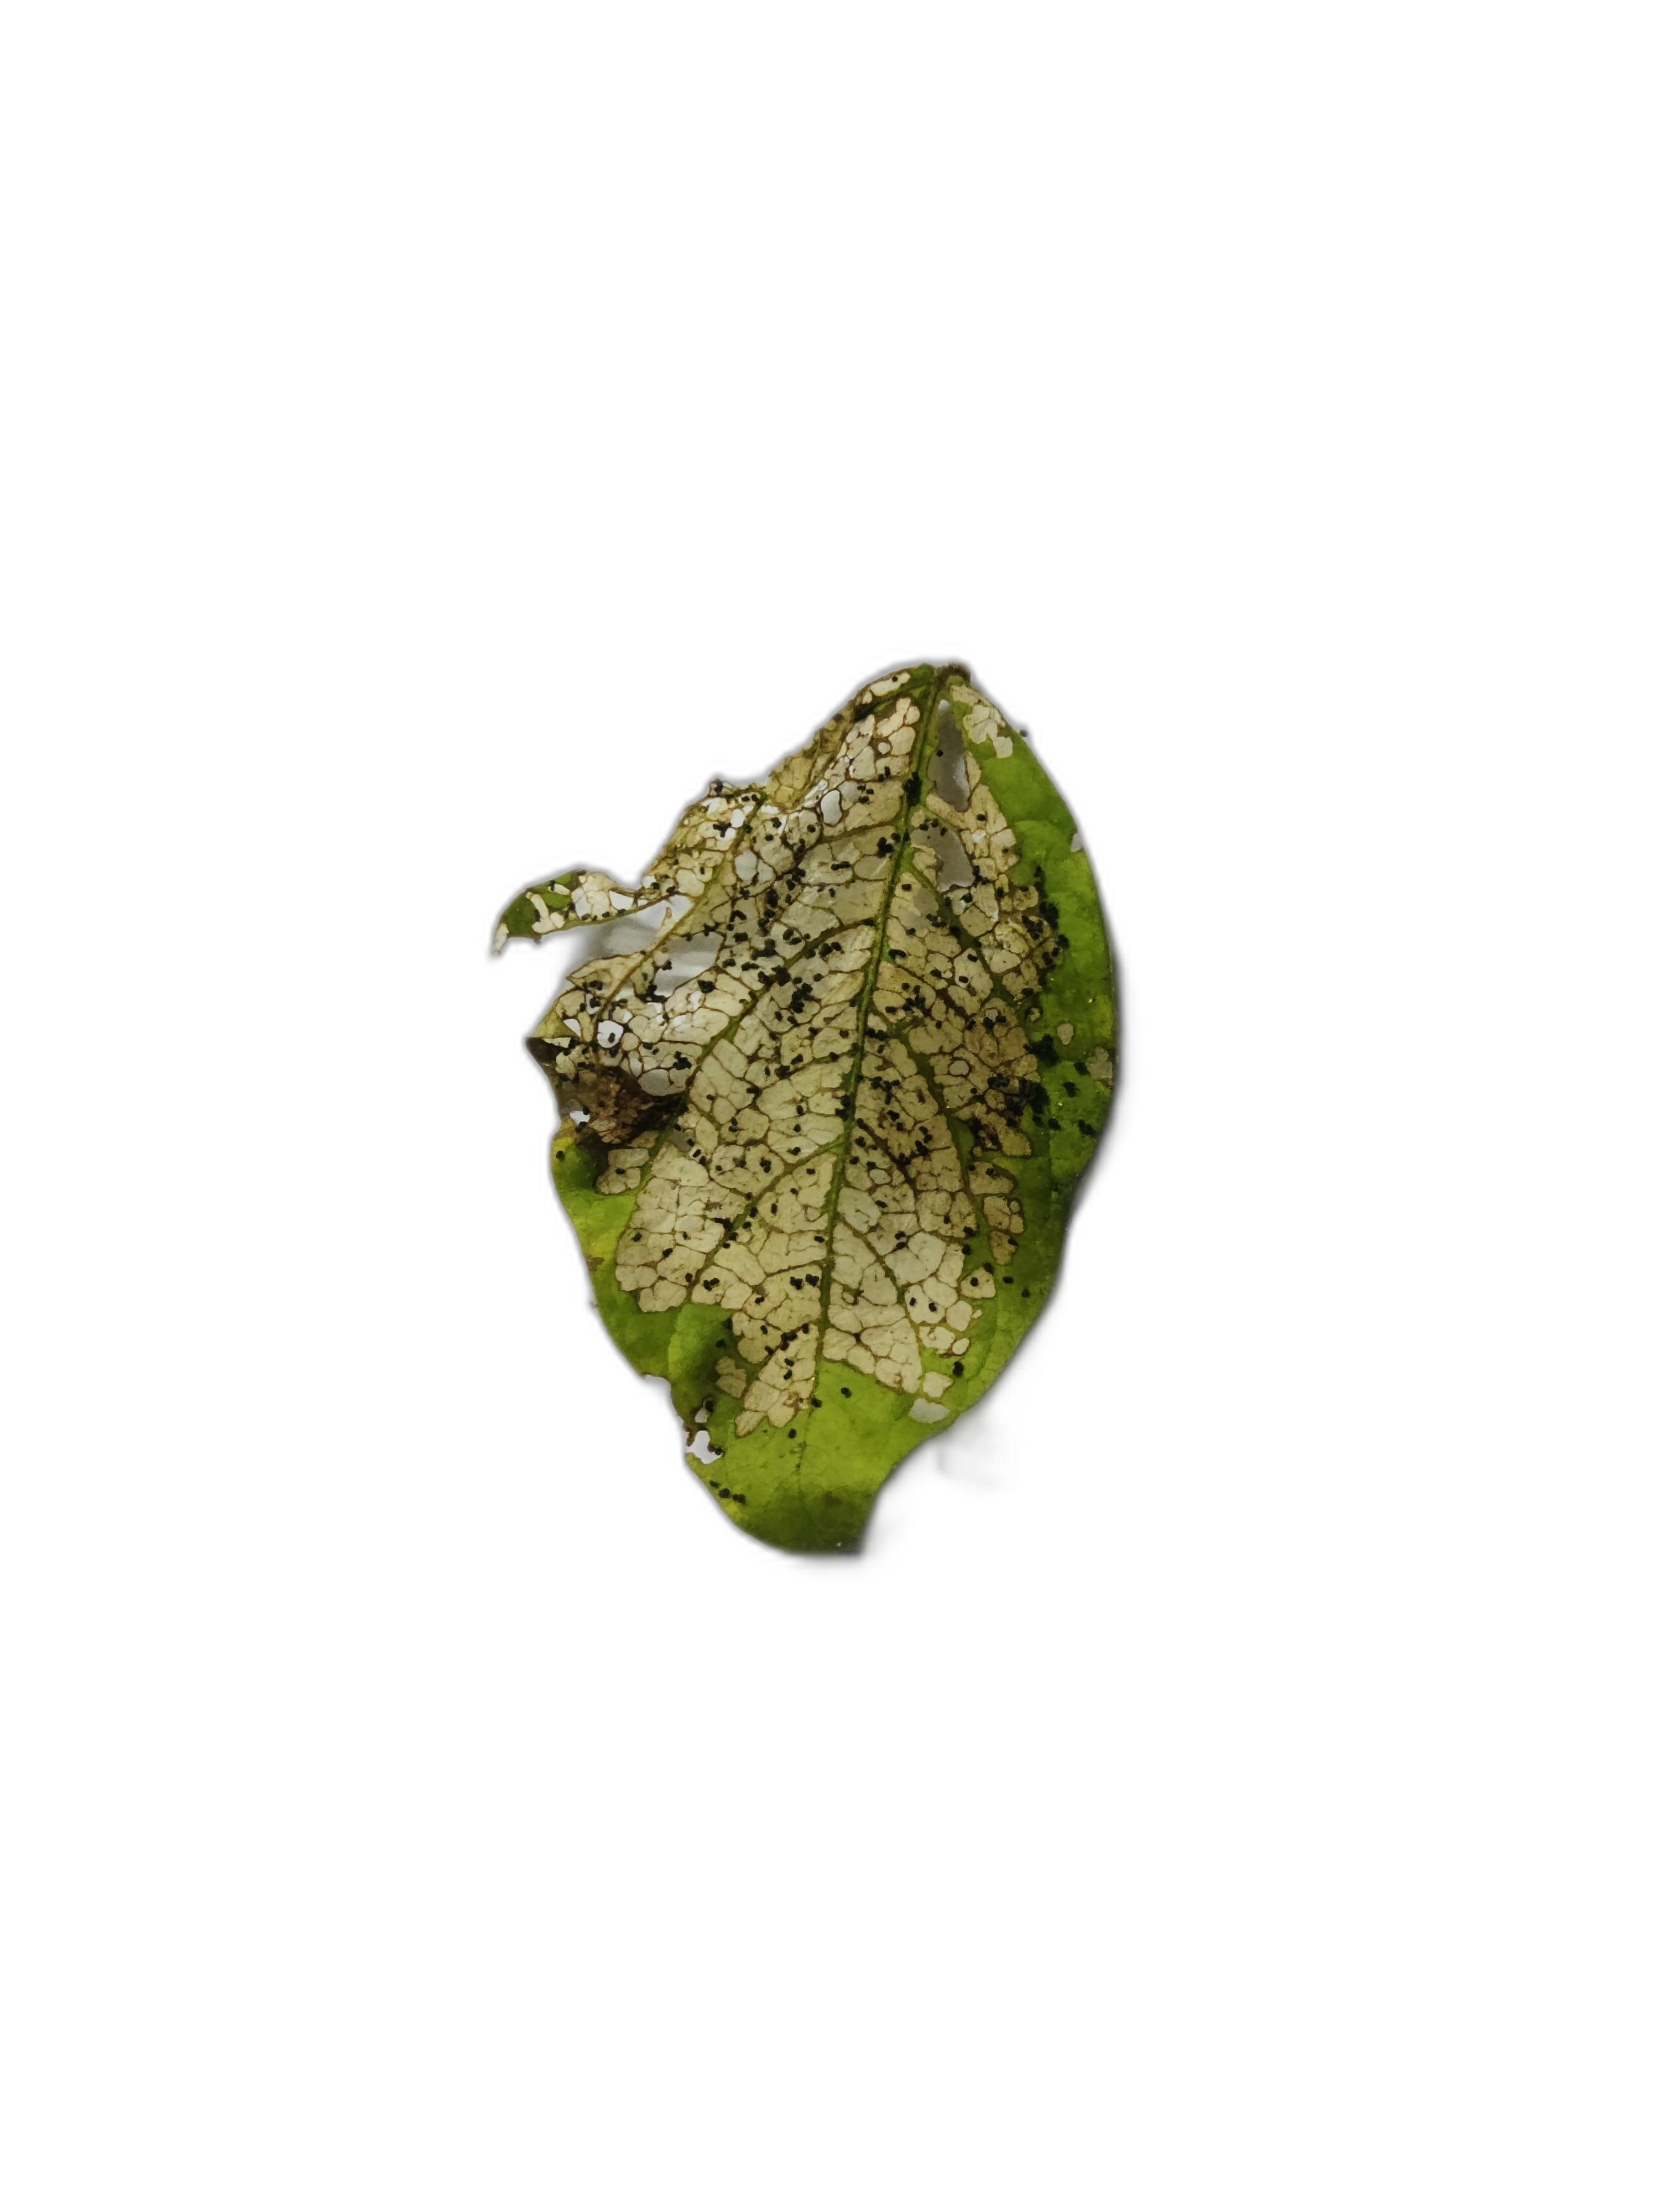
Label: Insect